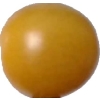
Label: tomato_cherry_yellow